Eco-economic decoupling

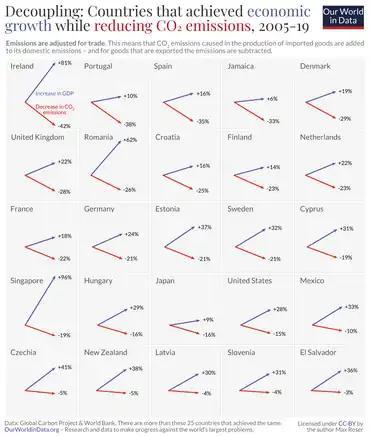
Example of decoupling: Countries that managed to reduce their greenhouse gas emissions (working towards a low-carbon economy) while still growing their economy.

In economic and environmental fields, decoupling refers to an economy that would be able to grow without corresponding increases in environmental pressure. In many economies, increasing production (GDP) raises pressure on the environment. An economy that would be able to sustain economic growth while reducing the amount of resources such as water or fossil fuels used and delink environmental deterioration at the same time would be said to be decoupled. Environmental pressure is often measured using emissions of pollutants, and decoupling is often measured by the emission intensity of economic output.